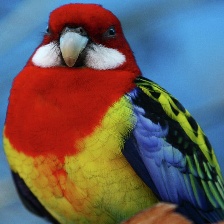
Species: EASTERN ROSELLA
Scientific name: PLATYCERCUS EXIMIUS